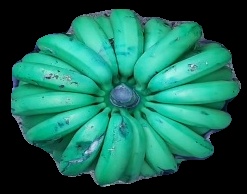
Variety: pachbale
Grade: grade2